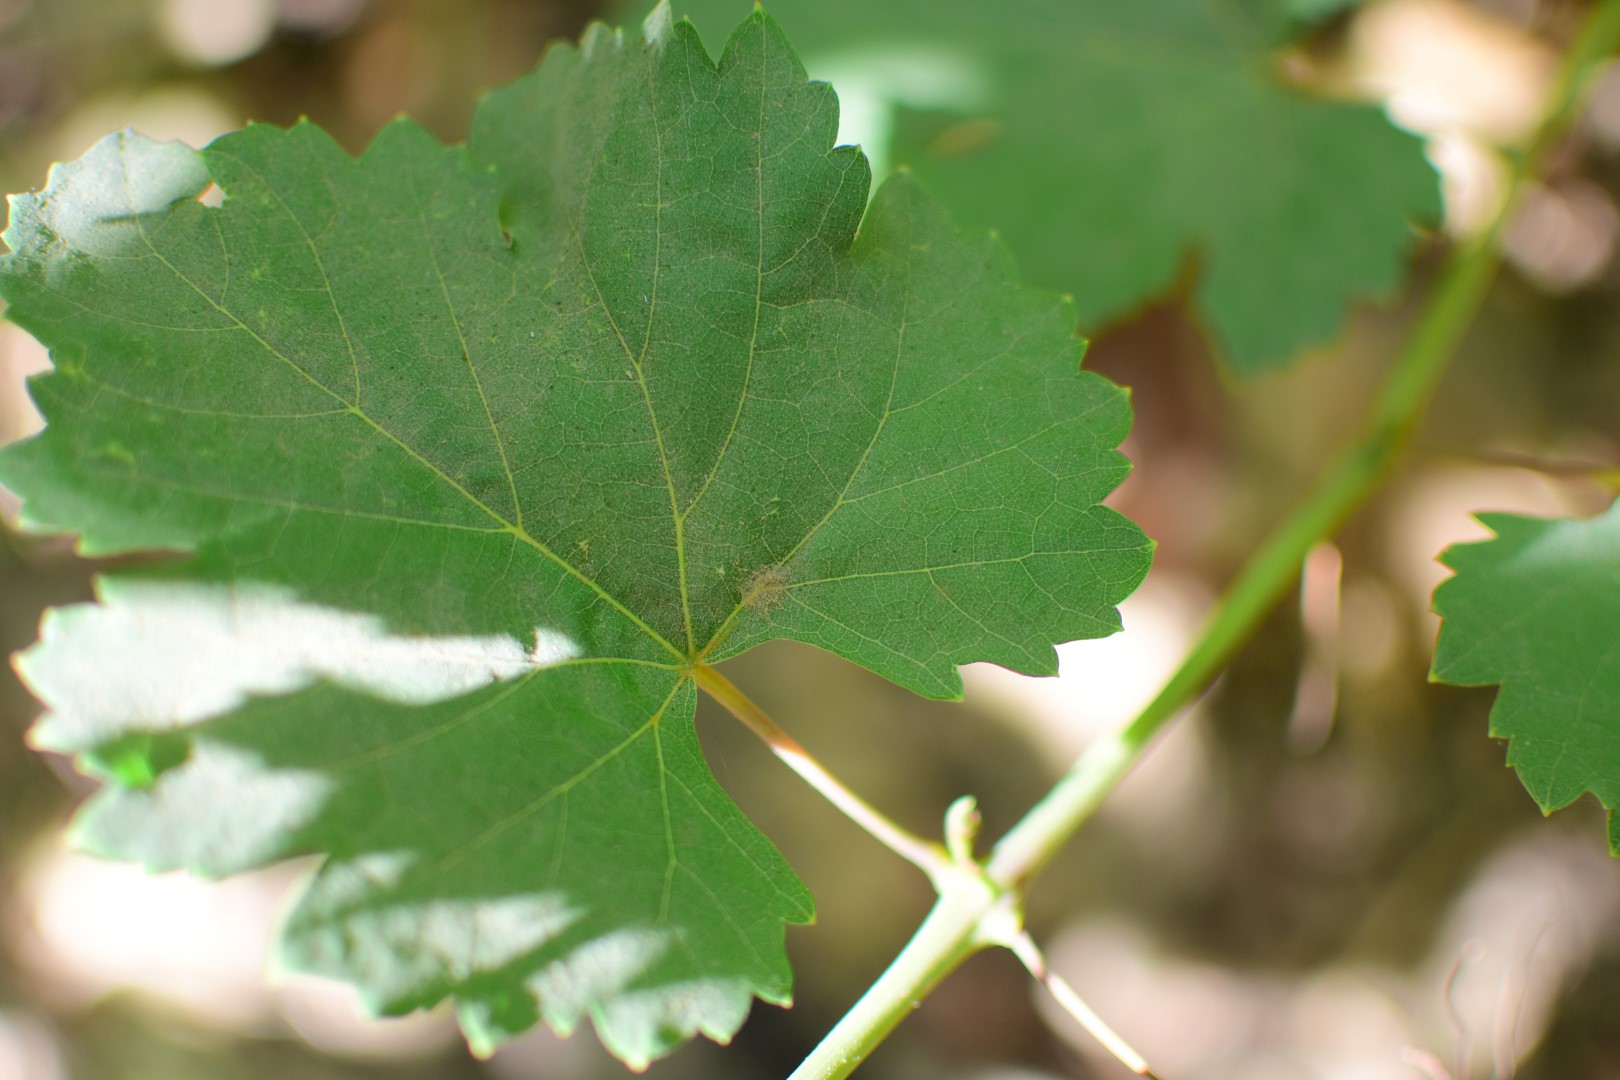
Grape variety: Frinsi